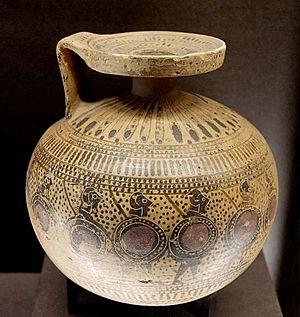
Hoplites. Aryballe globulaire corinthien. Provenance